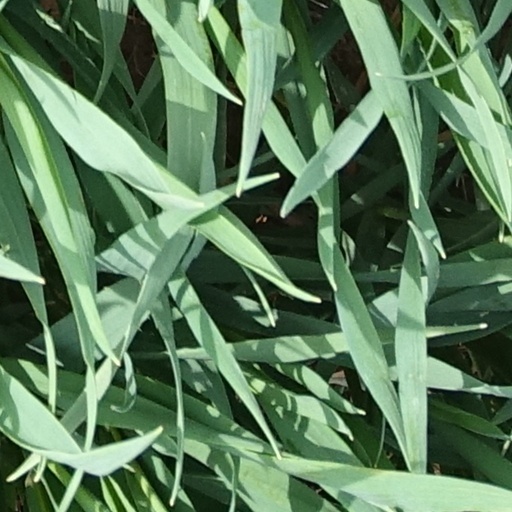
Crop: wheat